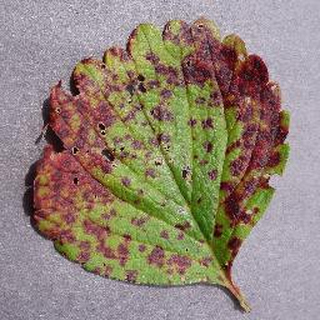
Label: strawberry_leaf_scorch